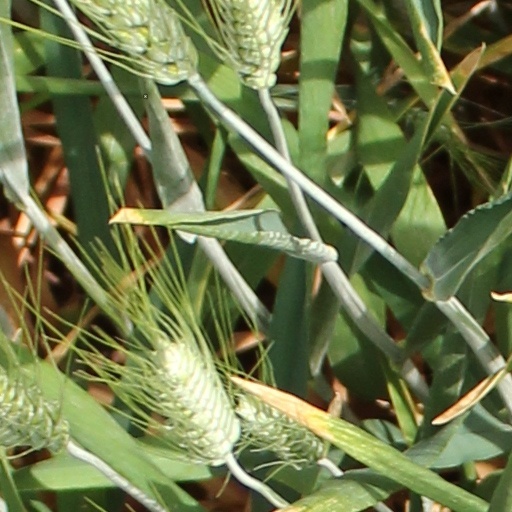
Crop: wheat